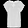
Label: Shirt